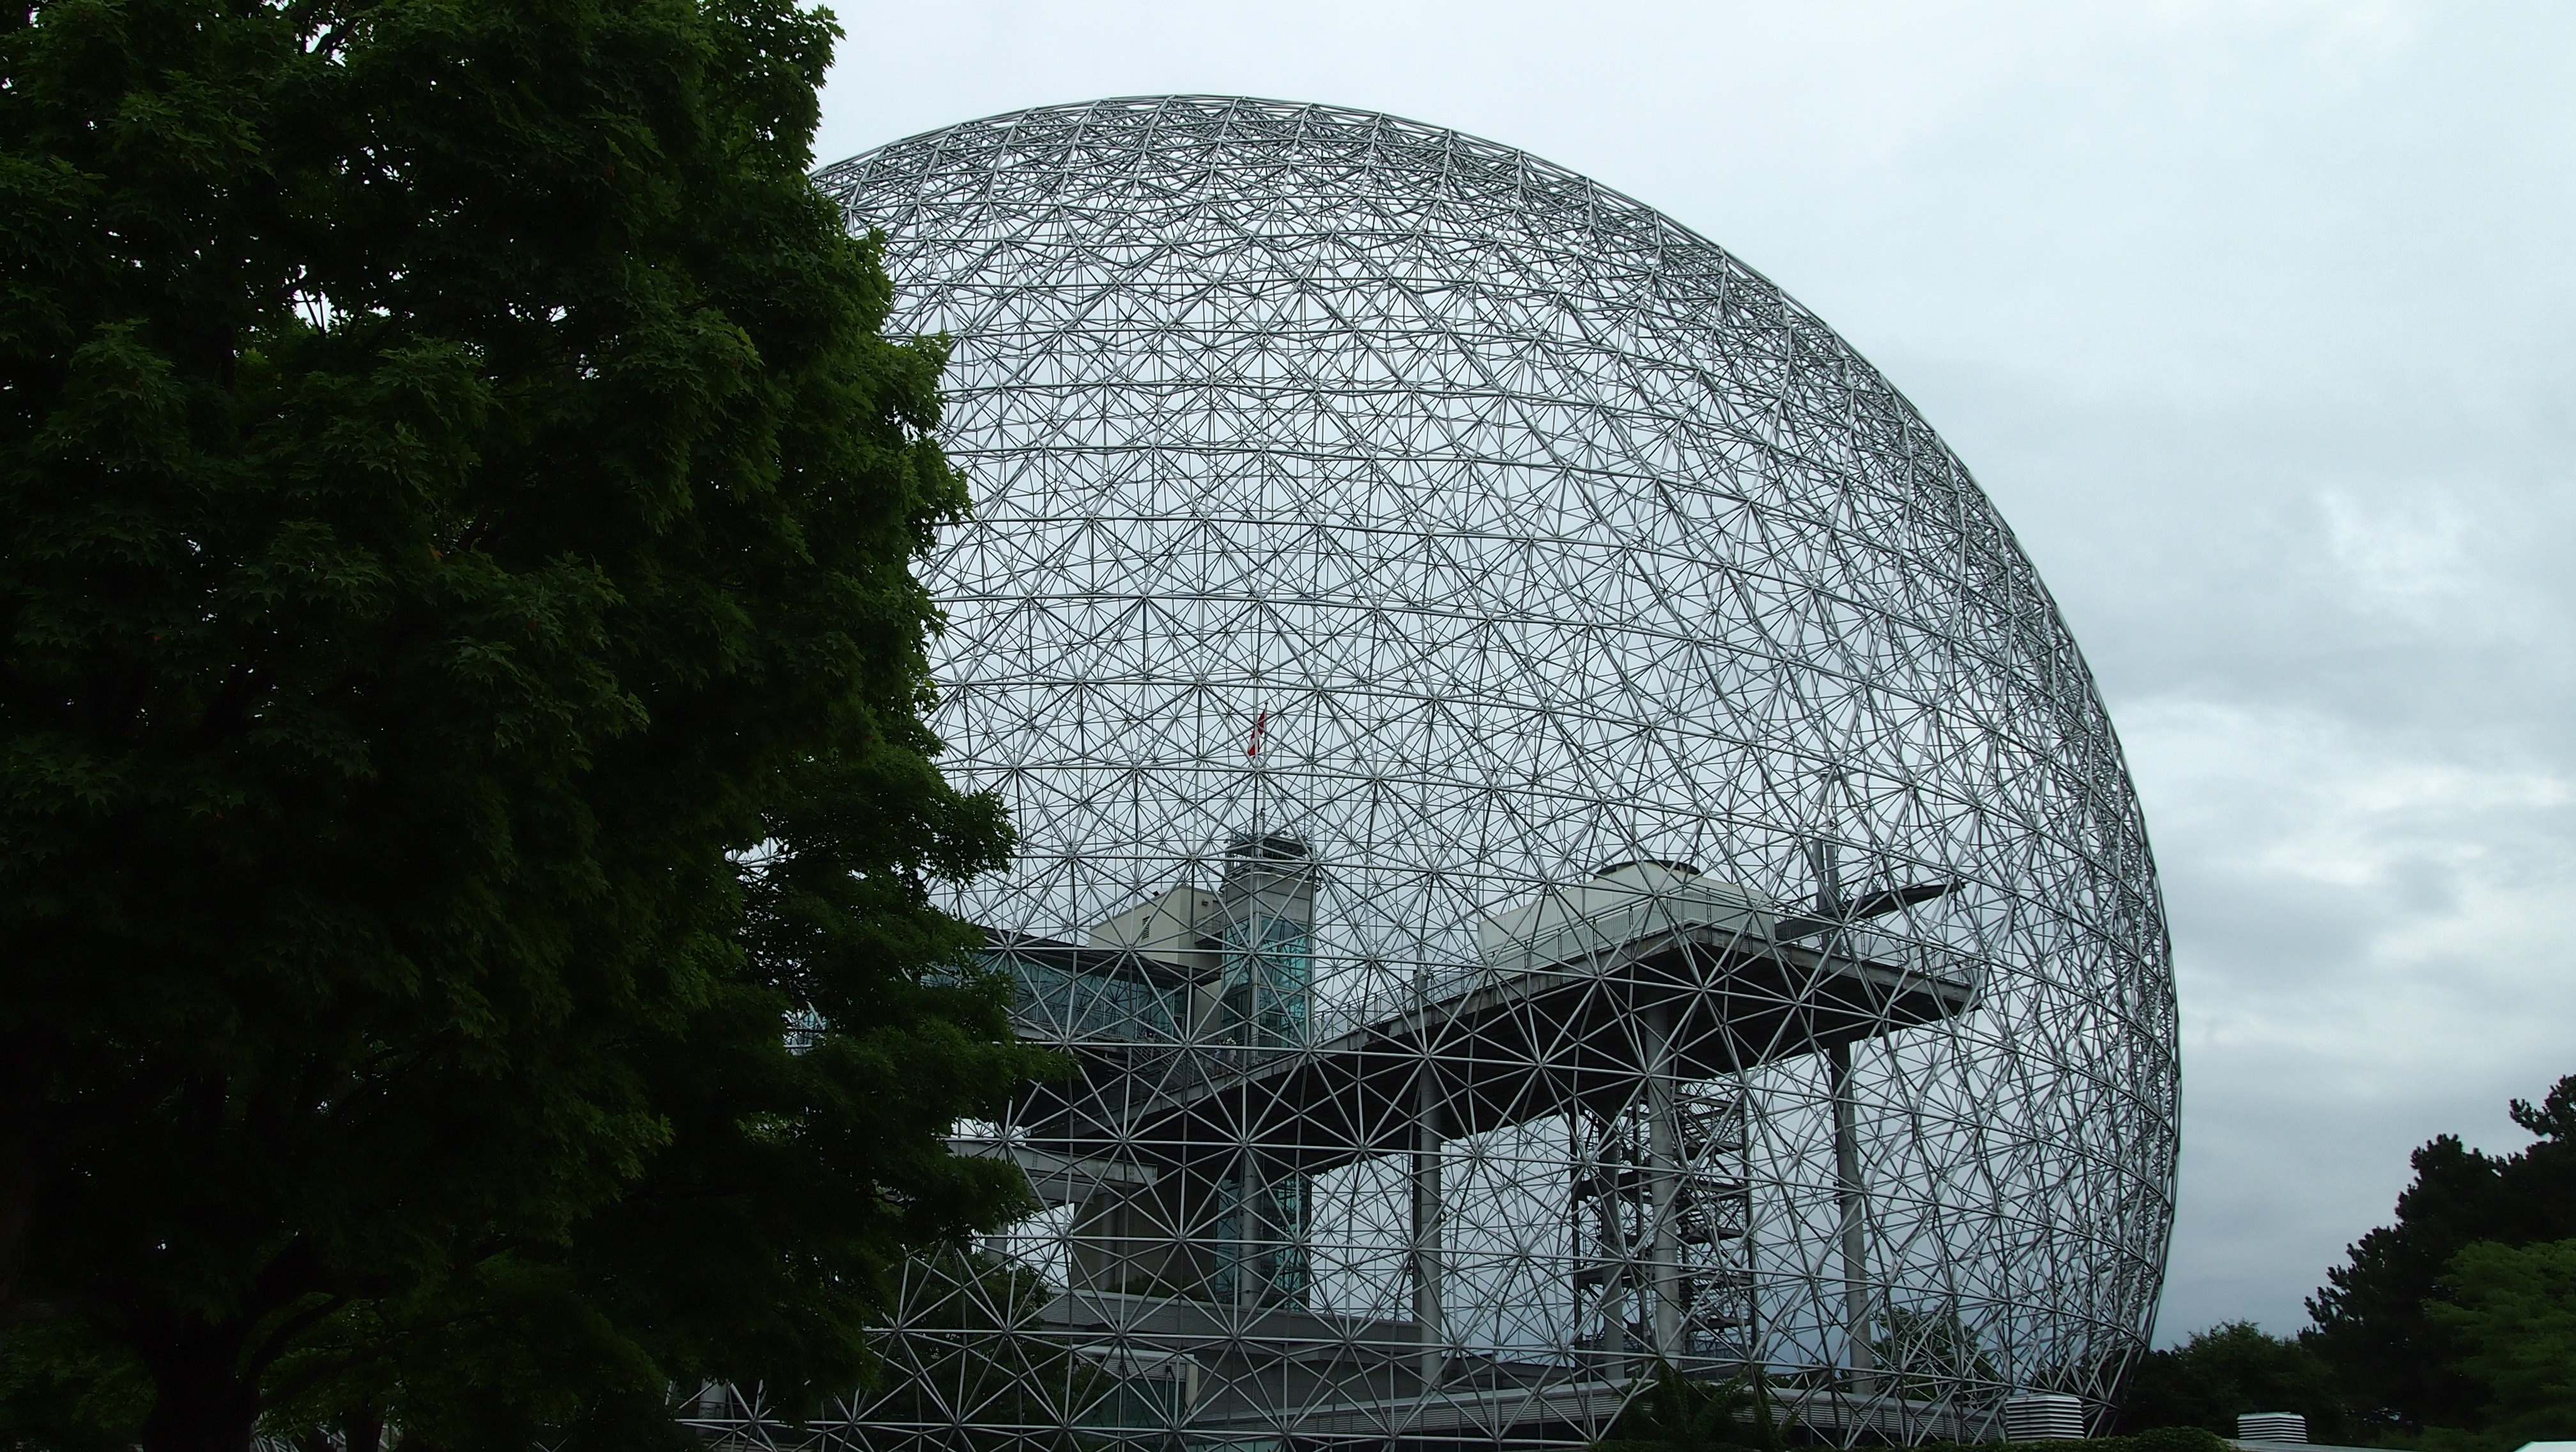
architecture, building, monument, arch, landmark, observatory, sculpture, canada, dome, montreal, biosphere